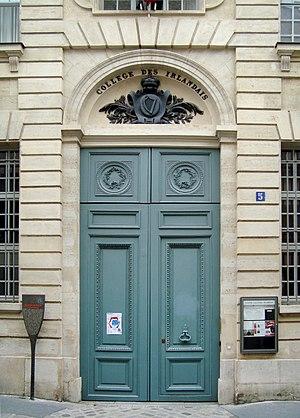
Les panneaux « Histoire de Paris » sont des panneaux d'information installés dans les rues de Paris devant certains des monuments parisiens.
Le Centre culturel irlandais de Paris est une institution culturelle ouverte depuis octobre 2002 et située 5 rue des Irlandais dans le 5ᵉ arrondissement dans le bâtiment du Collège des Irlandais.
La rue des Irlandais est une voie du 5ᵉ arrondissement de Paris située dans le quartier du Val-de-Grâce.